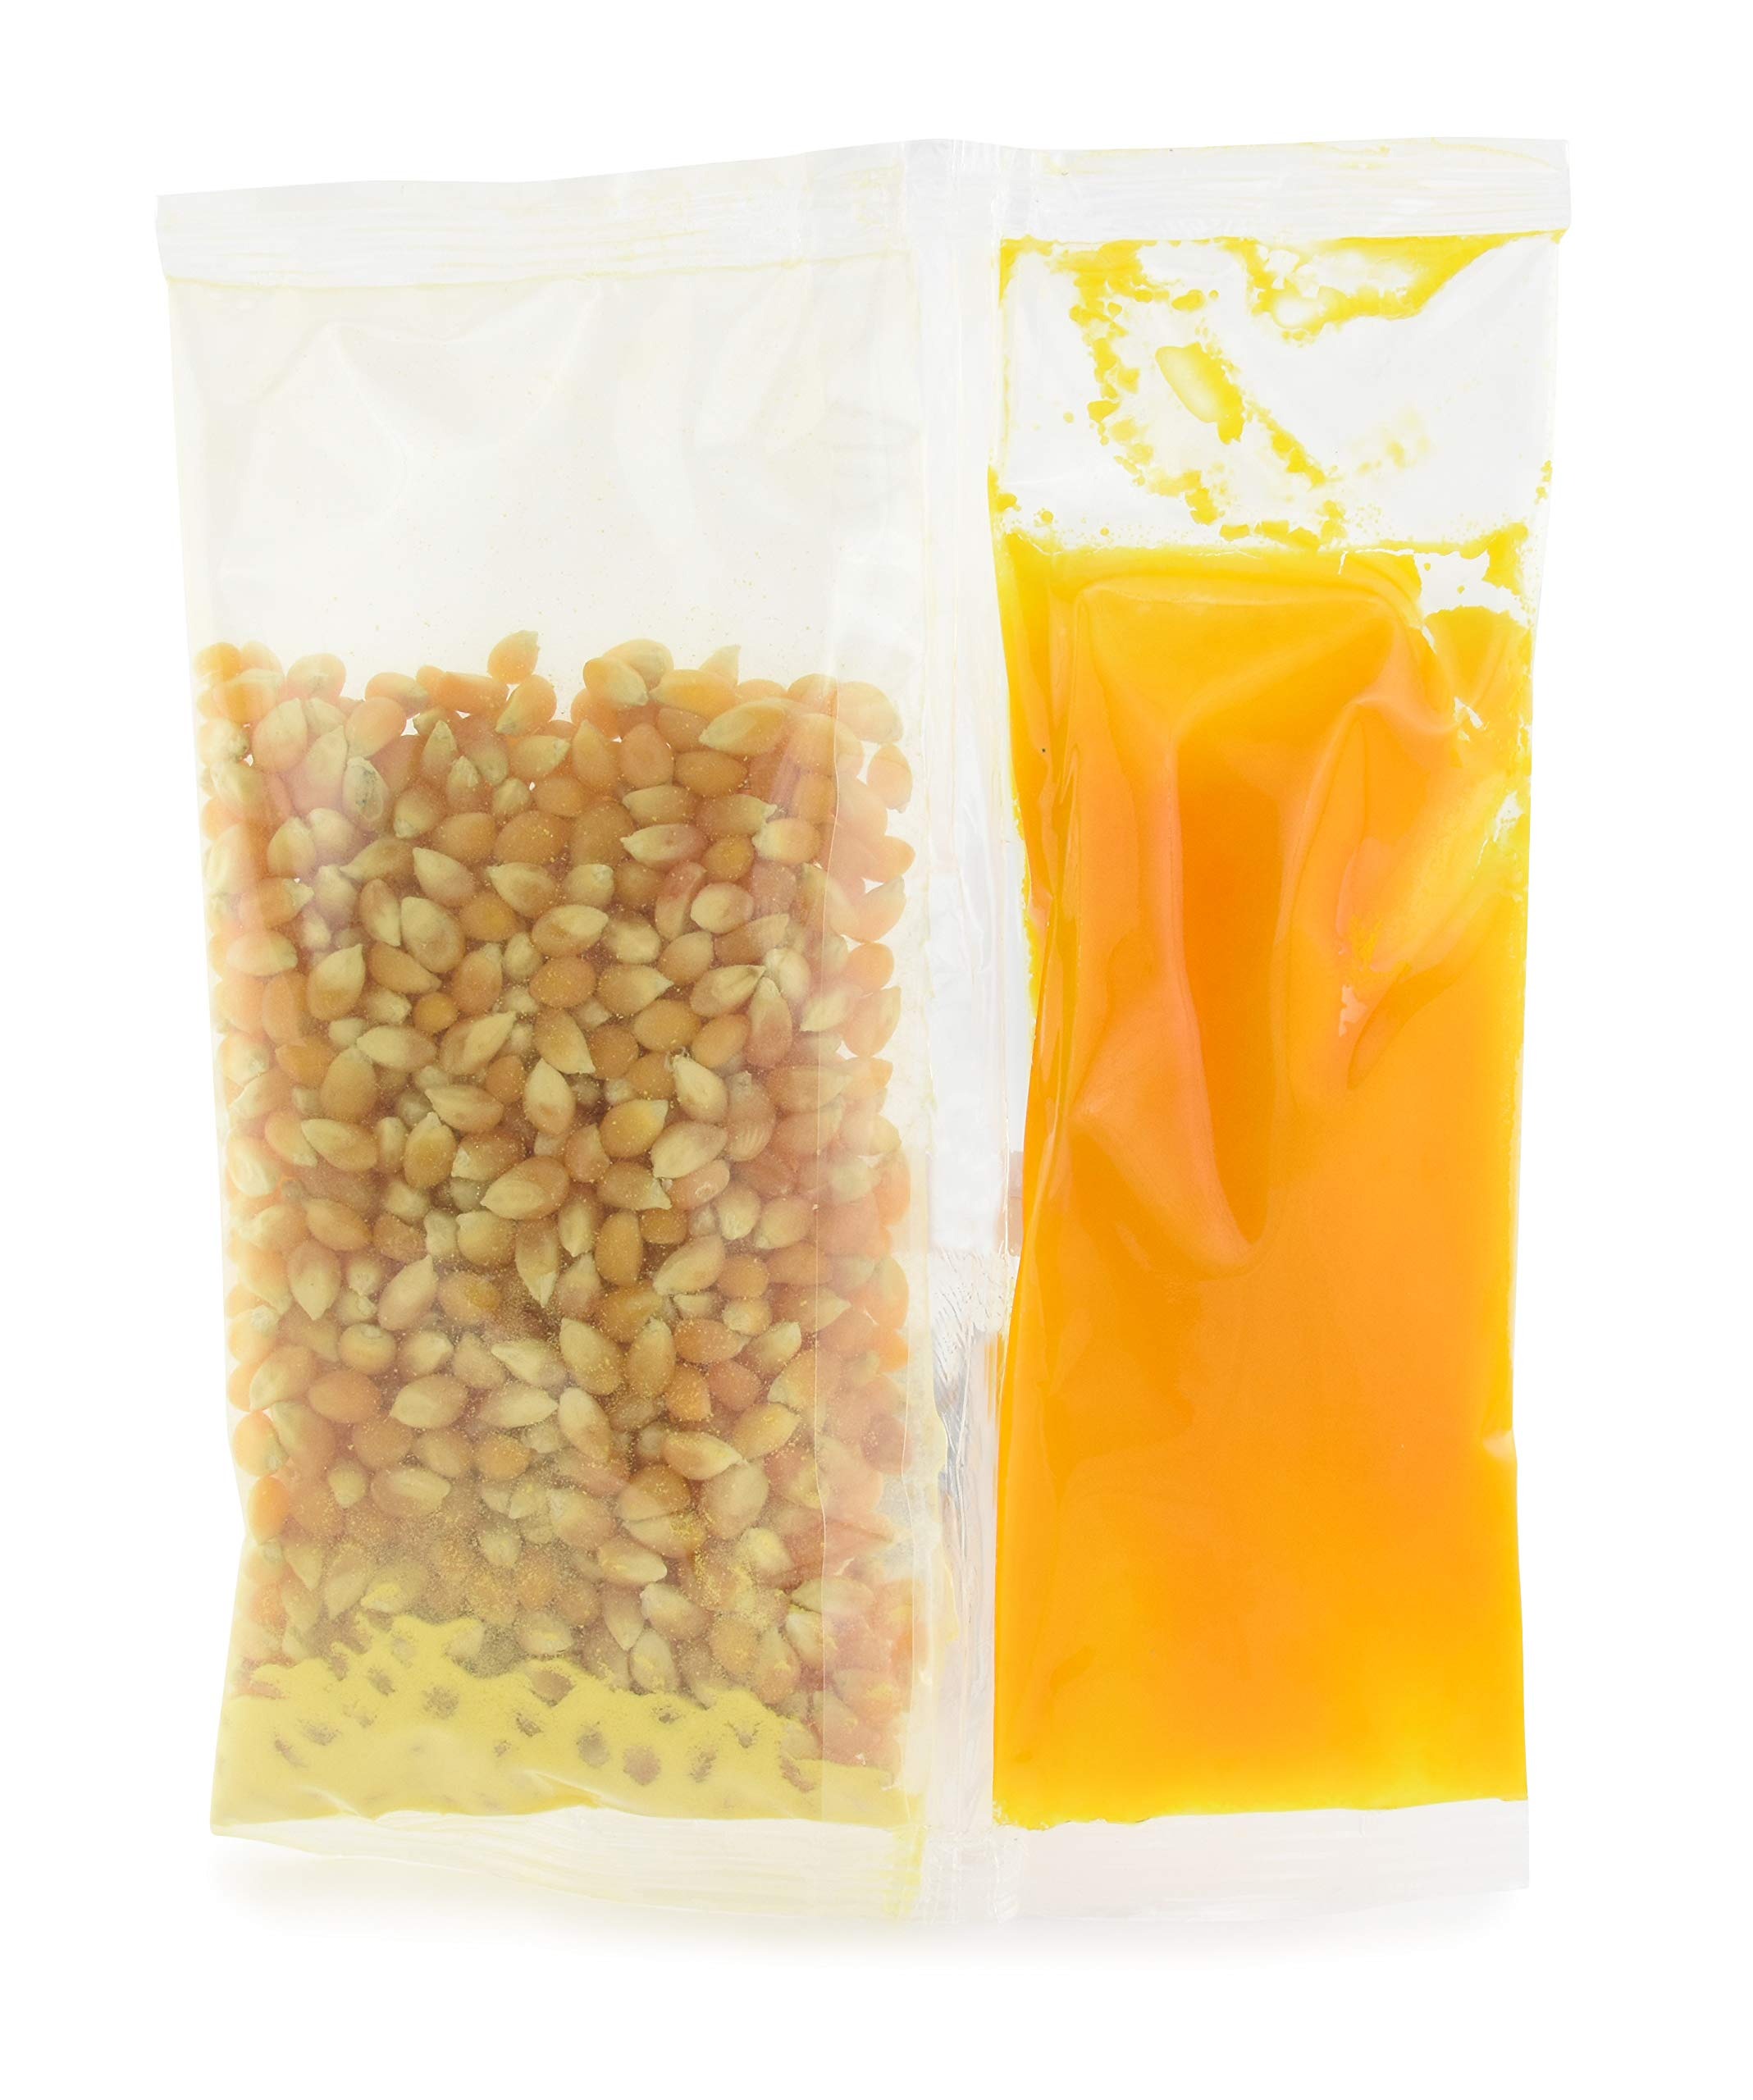
Item Name: Snappy Popcorn Yellow Popcorn Packs for 4 oz Popcorn Machine with Coconut Oil, 5.4 oz, 24 Count
Bullet Point 1: EASY TO USE; these pre-measured portion packs containing popcorn, oil and salt take the guesswork out of measuring ingredients
Bullet Point 2: PREMIUM POPCORN; contains farm-fresh, high-quality Snappy popcorn kernels grown in Iowa, non-GMO, gluten free
Bullet Point 3: DELICIOUS FLAVOR; Snappy's yellow popcorn kernels are full of flavor and pop into plump puffs with a satisfying crunch
Bullet Point 4: CONSISTENT QUALITY; portions are designed to ensure you pop a perfect batch of popcorn every single time
Bullet Point 5: 5.4 OZ PORTION PACK: Each case makes approximately 96 one oz servings. (24-5.4 oz Snap-Pak pouches/case)
Value: 10.0
Unit: pound

Price: 80.75